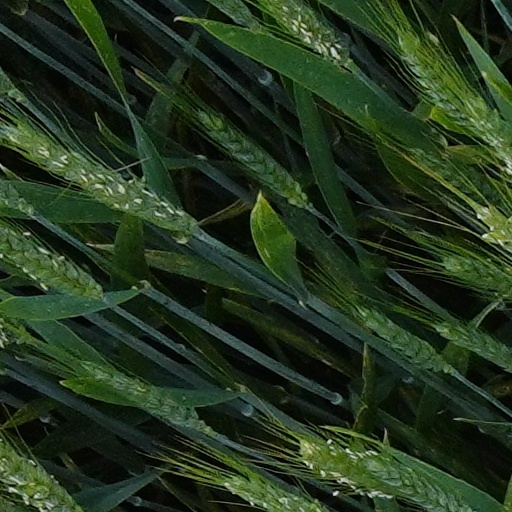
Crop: wheat